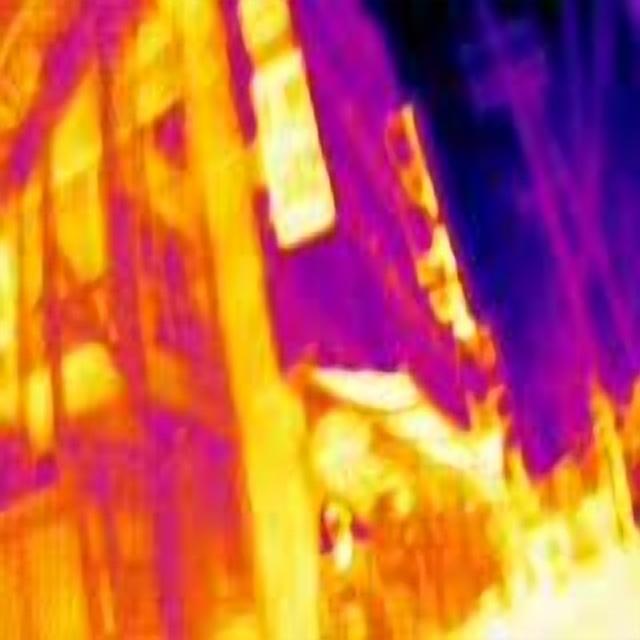
Detected objects:
label: person